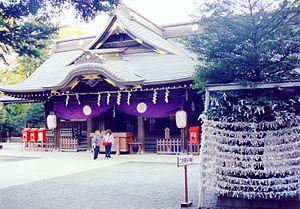
L'Ōkunitama-jinja est un sanctuaire shinto situé à Fuchū, dans l'agglomération de Tokyo, au Japon.